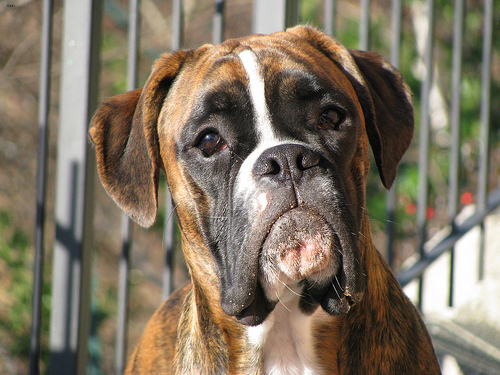
Animal: dog
Breed: boxer